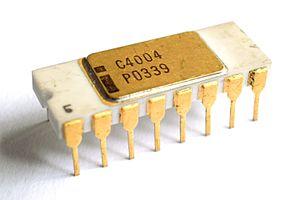
Un processeur Intel C4004 sans traces grises (version avec traces grises). Esperanto: Procesoro Intel C4004 sen grizaj spuroj (versio kun grizaj spuroj).
Le 4004 d'Intel est le premier microprocesseur commercialisé, c'est-à-dire la première intégration réussie de toutes les fonctions d'un processeur sur un seul et unique circuit intégré.